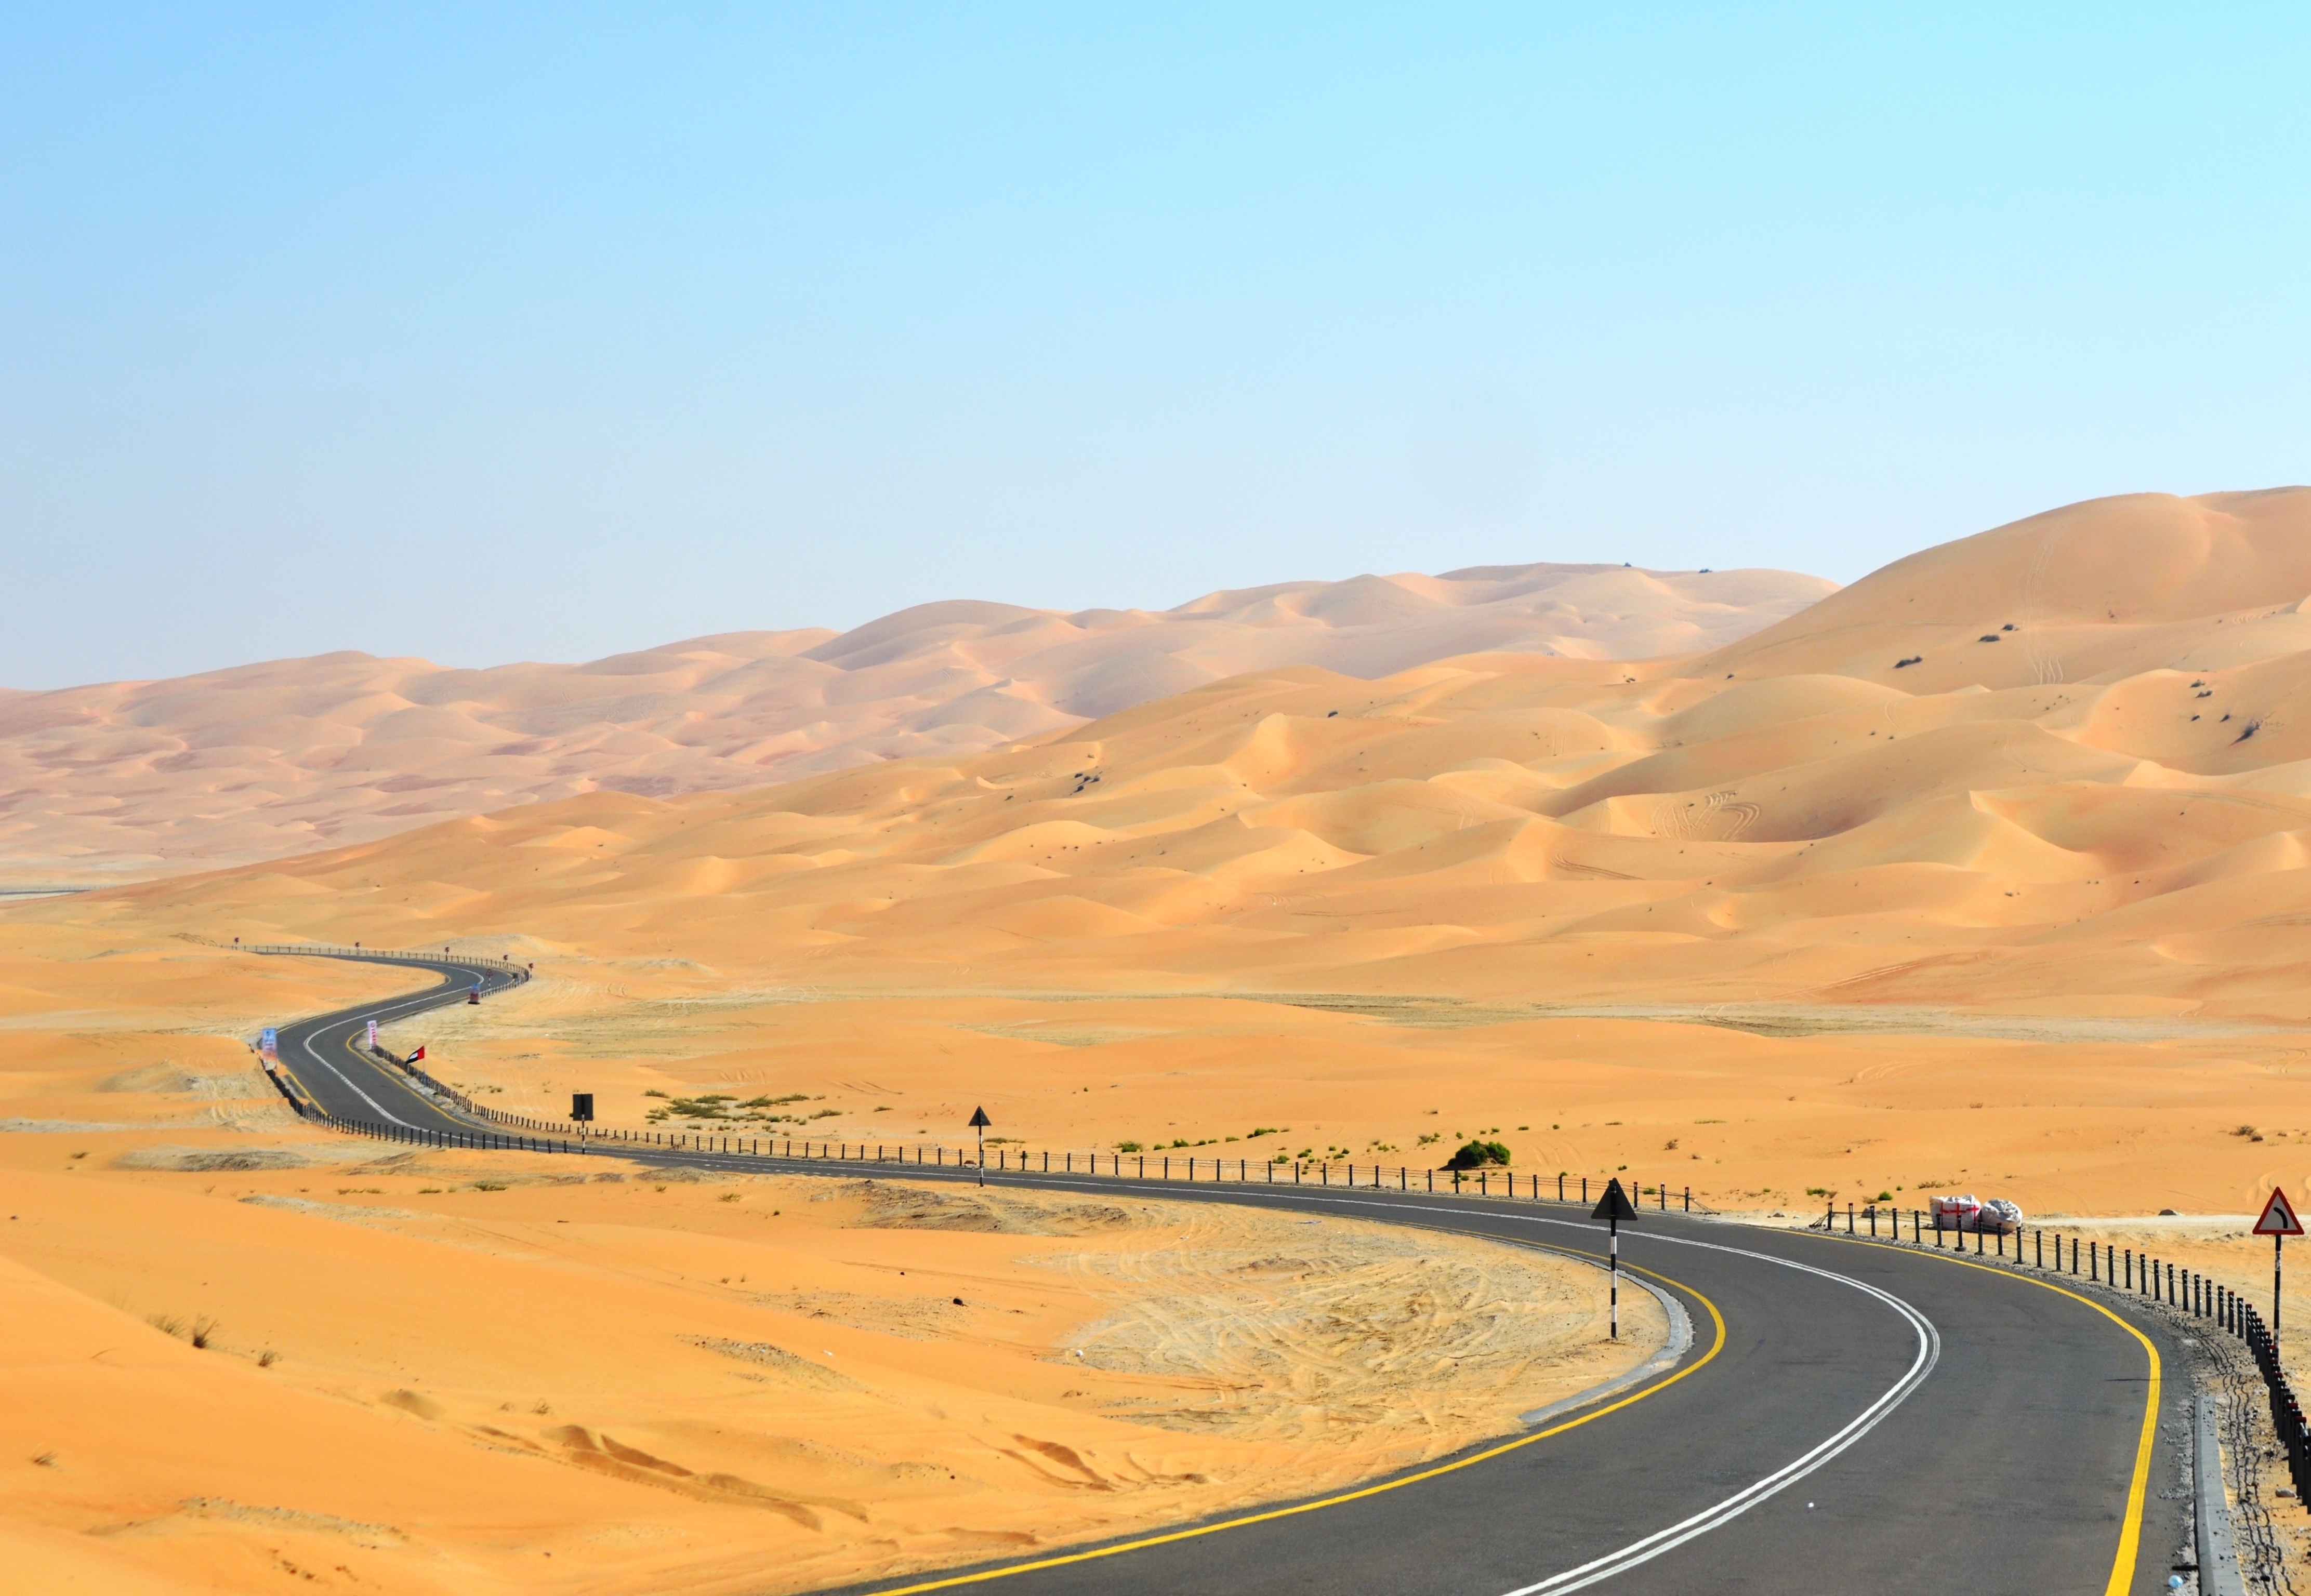
landscape, sand, horizon, desert, dune, valley, plain, badlands, plateau, habitat, ecosystem, sahara, wadi, steppe, landform, erg, natural environment, geographical feature, aeolian landform